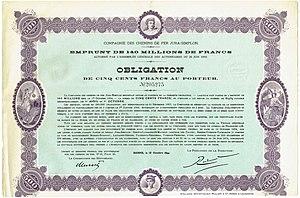
Le Chemins de fer Jura-Simplon était une compagnie de l'entreprise ferroviaire suisse antérieure à la nationalisation de 1902, créée en 1890 par la fusion de la Compagnie de la Suisse occidentale et du Simplon et de la Compagnie du Jura Berne Lucerne.